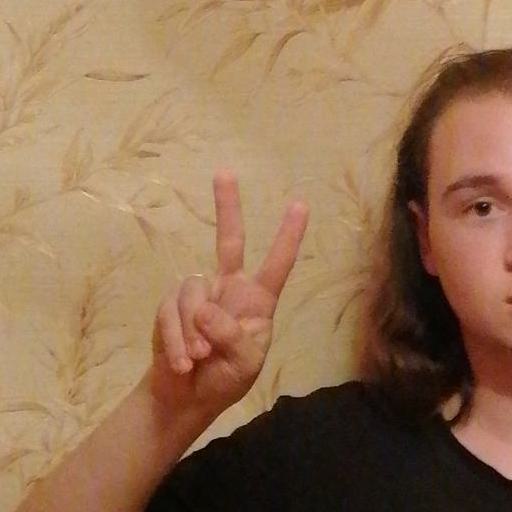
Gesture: peace